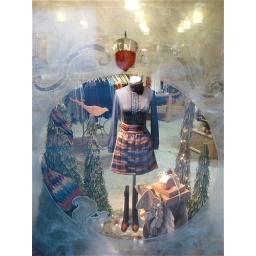
frosted peep in the forest windows